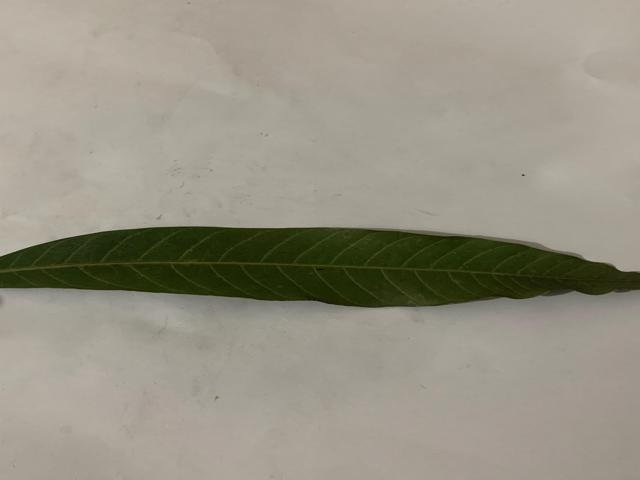
Mango leaf variety: Banana